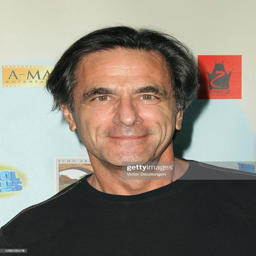
actor arrives for the premiere of comedy .